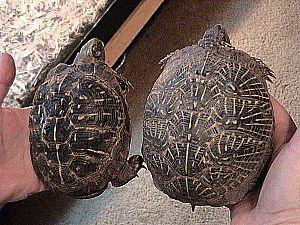
Terrapene ornata est une espèce de tortues de la famille des Emydidae.